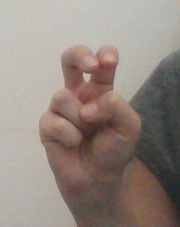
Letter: toot